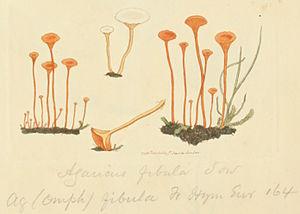
Rickenella fibula est une espèce de champignons basidiomycètes de la famille des Tricholomataceae.